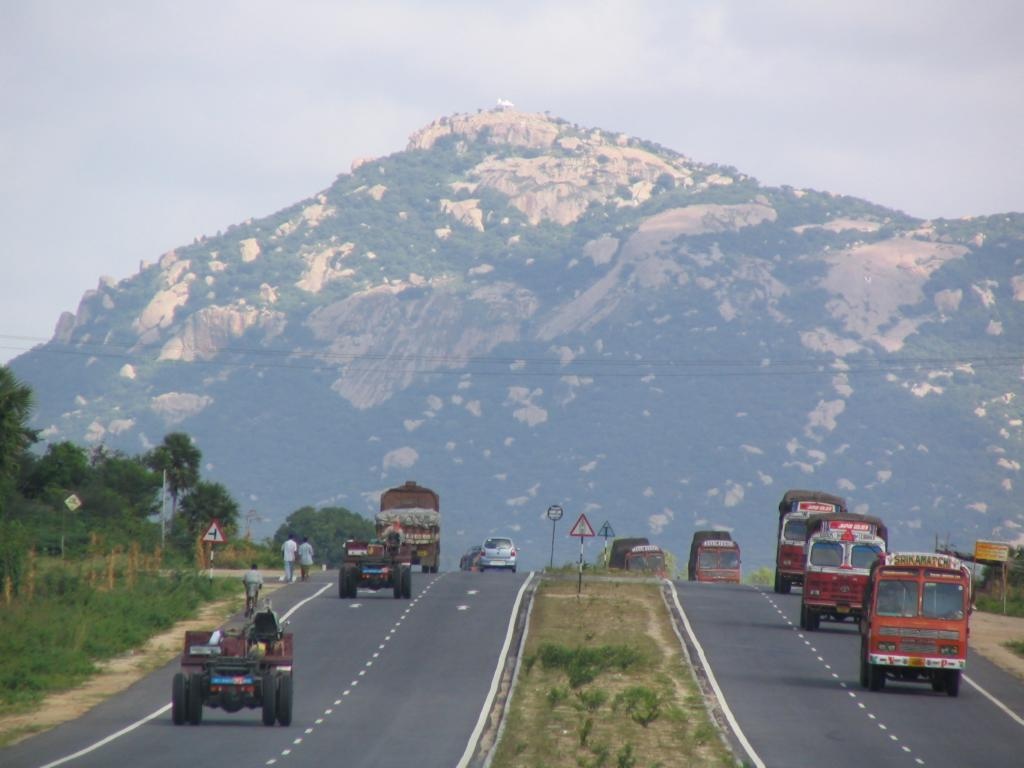
Babu, Internet, picasaweb.google.com, own-shoot
Sathishbabu 11:31, 4 April 2011 (UTC)